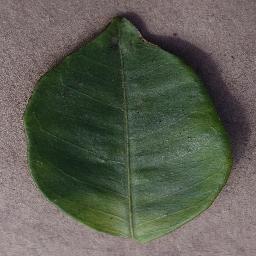
Label: Orange___Haunglongbing_(Citrus_greening)